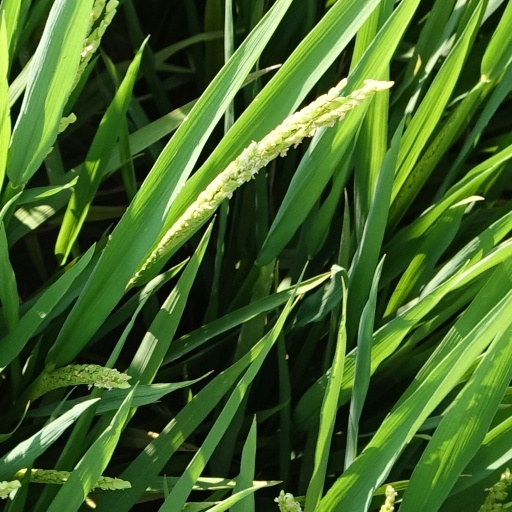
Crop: rice